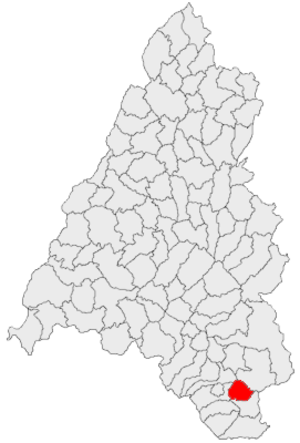
Câmpani ou Cîmpani est une commune roumaine du județ de Bihor, en Transylvanie, dans la région historique de la Crișana et dans la région de développement Nord-Ouest.